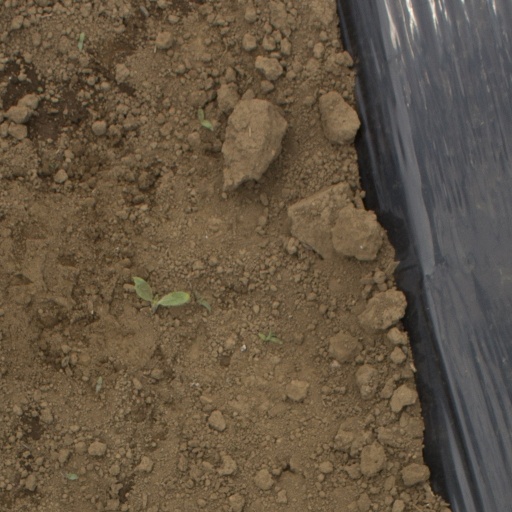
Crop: Jerusalem artichoke